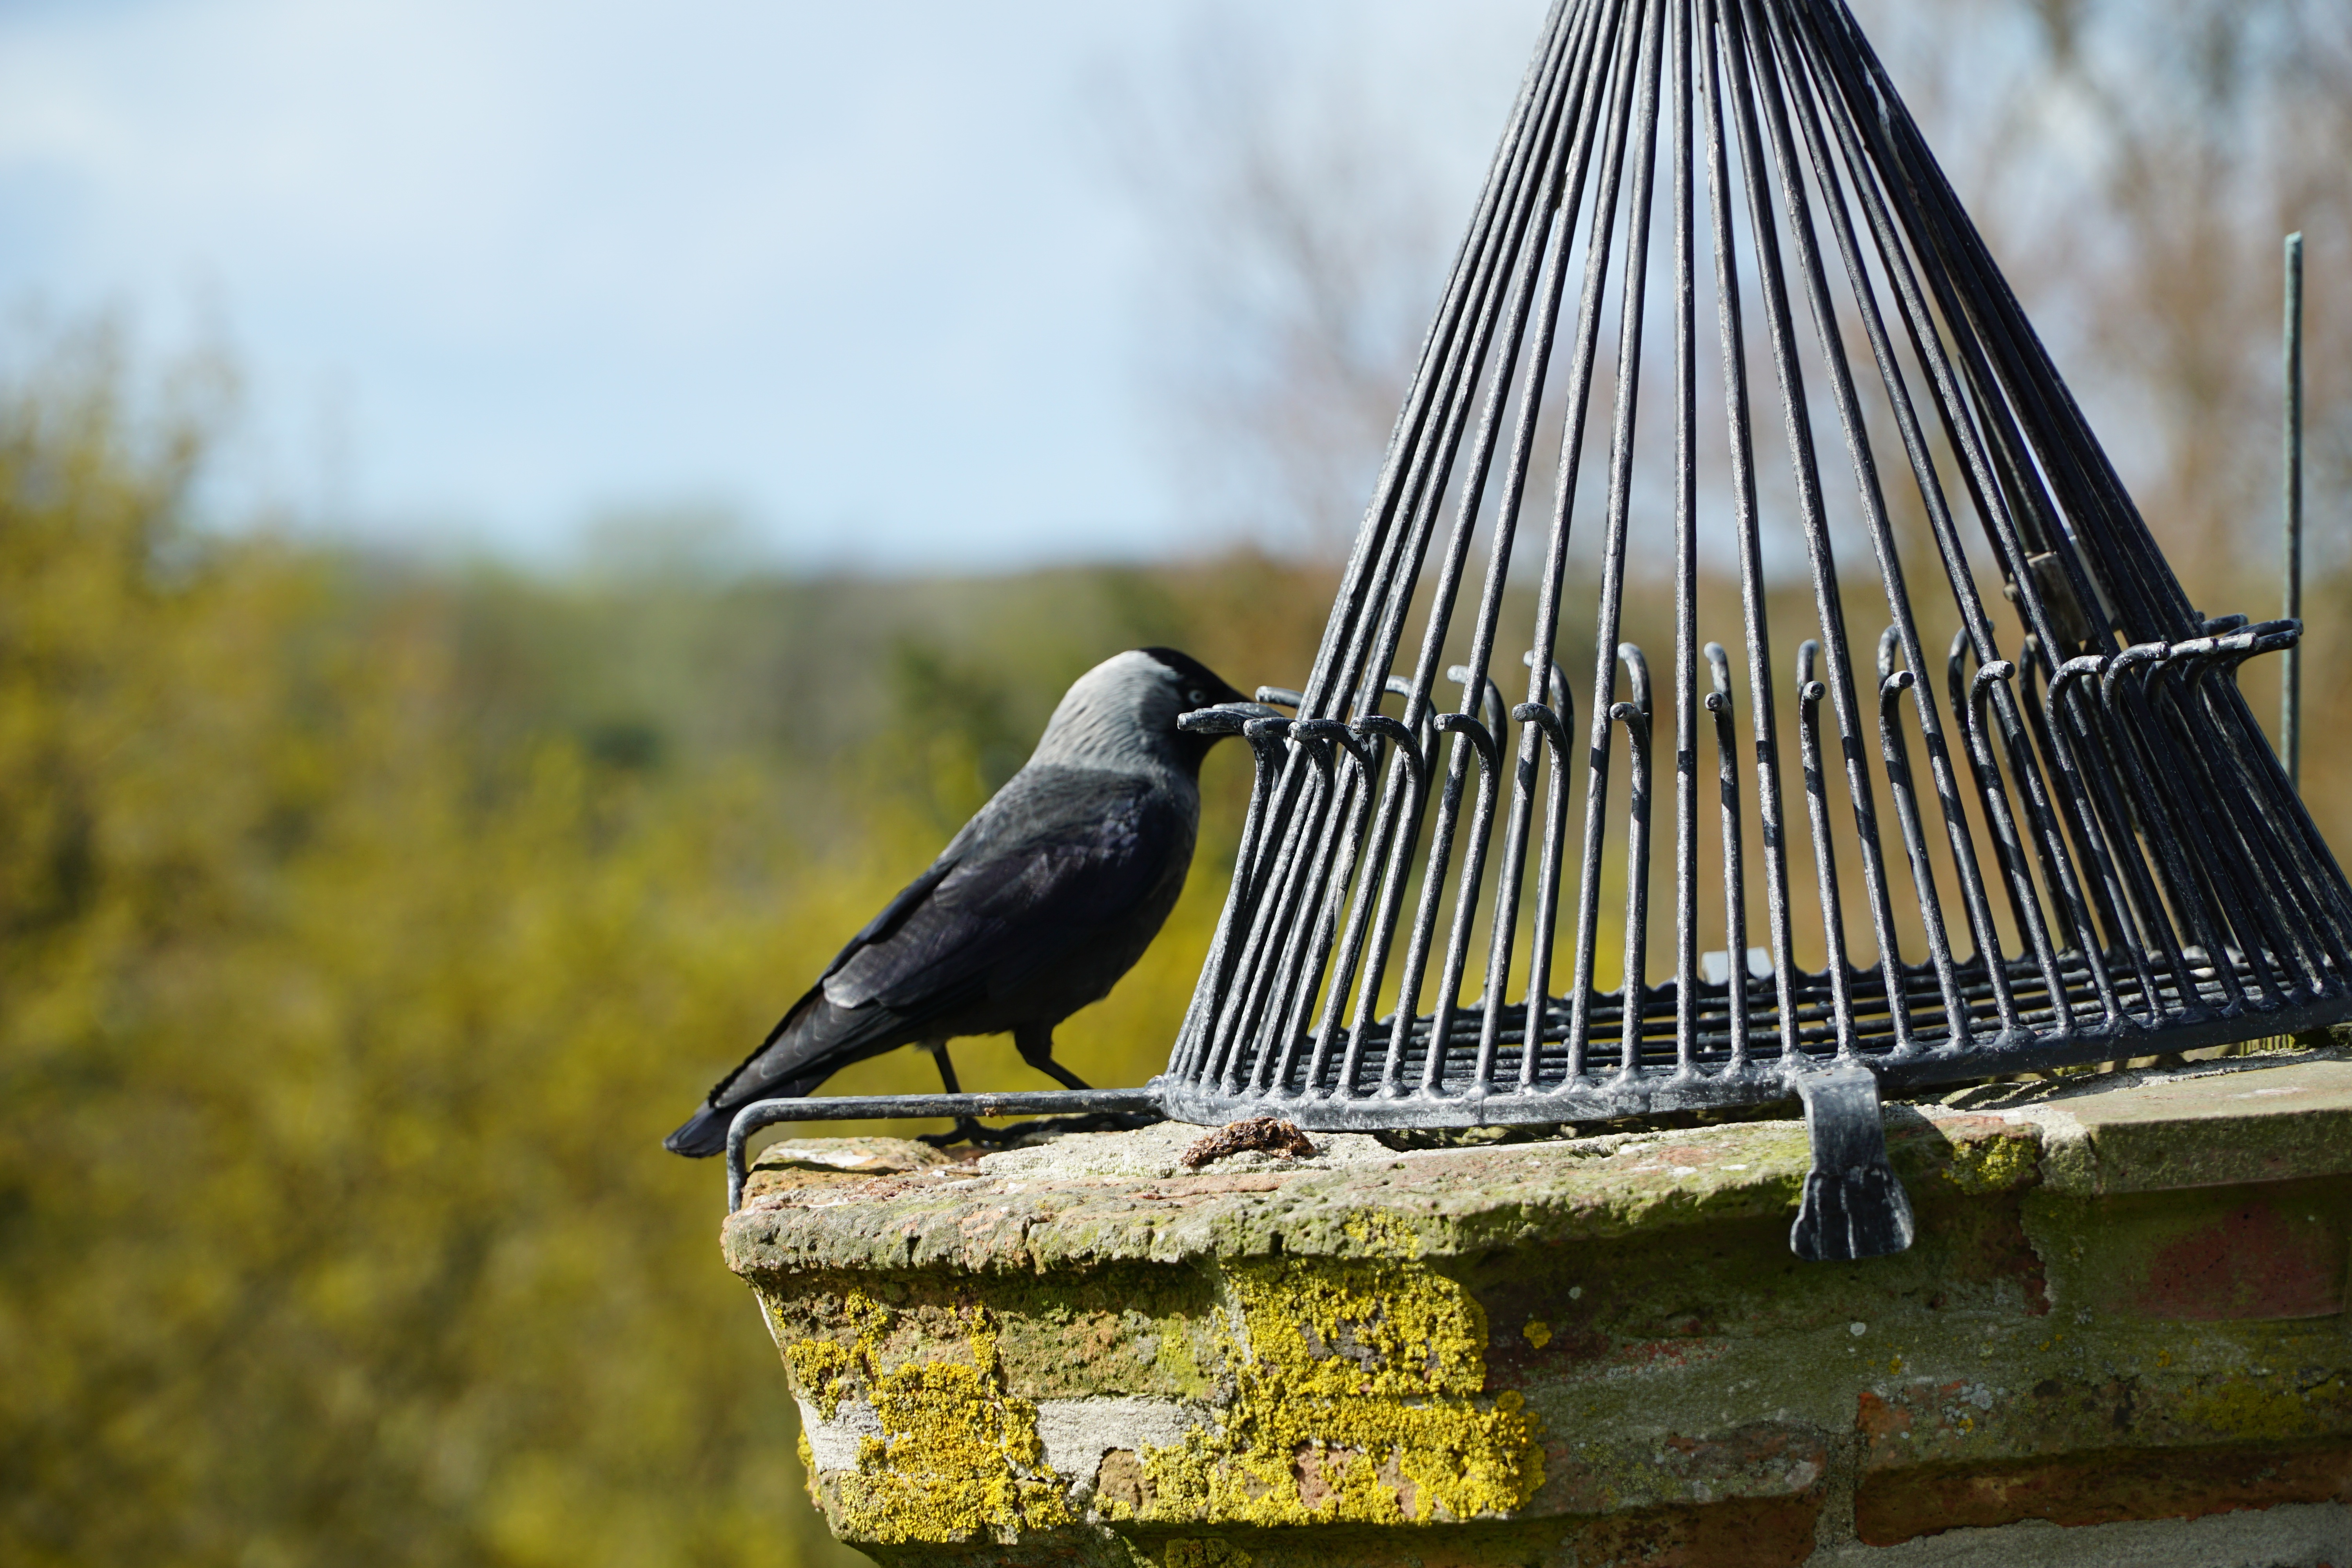
tree, bird, sky, wildlife, beak, castle, fireplace, feather, fauna, dole